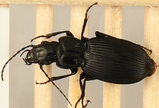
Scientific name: Pterostichus lachrymosus
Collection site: Mountain Lake Biological Station NEON (MLBS), plot MLBS_009